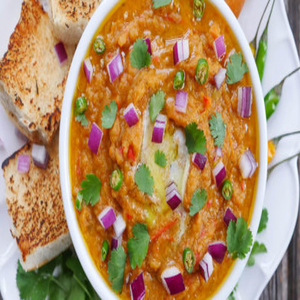
Dish: pavbhaji